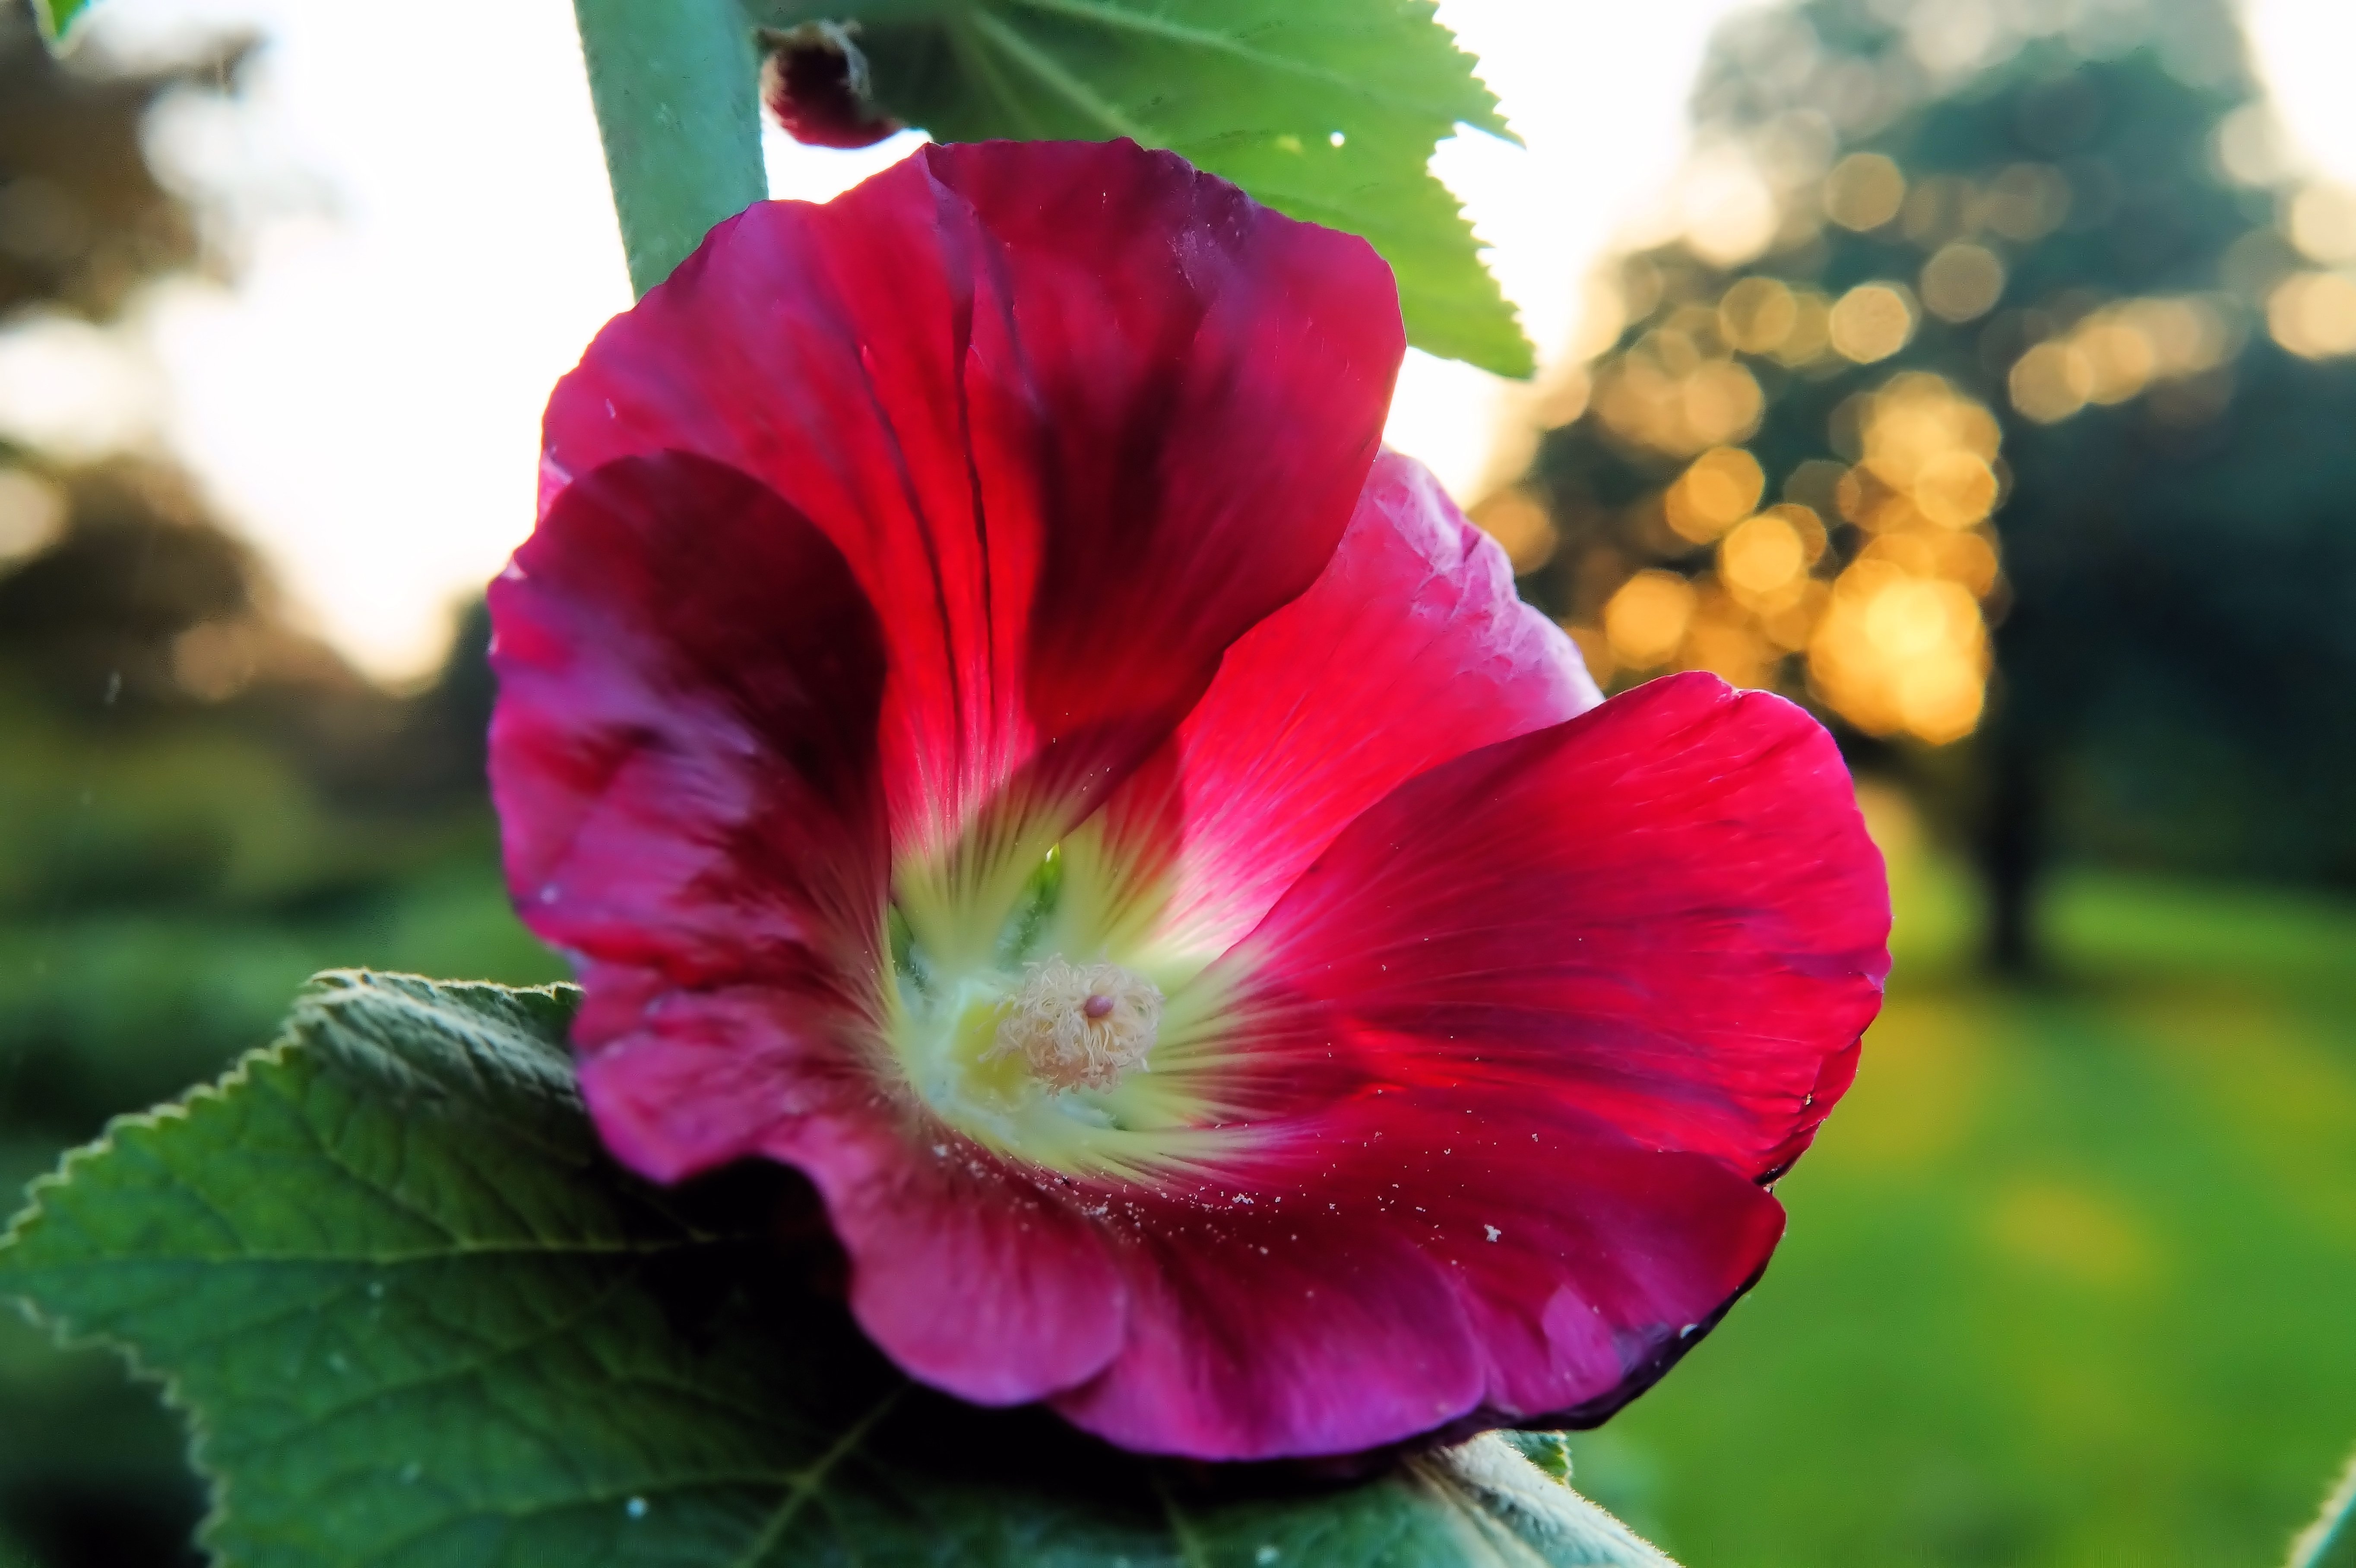
blossom, plant, flower, petal, bloom, red, color, botany, colorful, close, flora, bright, shiny, daylily, atmospheric, hollyhocks, back light, macro photography, flowering plant, flowering shrub, stock rose, land plant